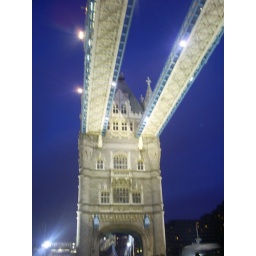
at night shot taken, walking back to the double decker bus to go back to the hotel in London 12-28-2006